United States Air Force Fire Protection

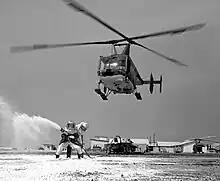
U.S. Air Force fire protection specialists fight a fire as an HH-43B Huskie helicopter hovers overhead to create a continuous downward air current, assisting the crew members. The crew is assigned to Detachment 8, 38th Aerospace Rescue and Recovery Squadron, Cam Ranh Bay Air Base, Vietnam.

Fire Department Special Operations are any category of operation that exists outside the normal mission of firefighting. The "bread and butter" operations of a fire department typically include fire suppression, ventilation, ladder operations, fire ground searches, etc. These fall under the category 'standard operations.' Special Operations are "those emergency incidents to which the fire department responds that require specific and advanced training and specialized tools and equipment," and include specialized rescue operations such as High Angle, Trench, Confined Space, and Swift Water Rescue, Marine firefighting, Hazardous Material Response, Urban Search and Rescue (USAR), military units also have Combat Search and Rescue (CSAR), and in some instances, Aircraft Rescue and Firefighting (ARFF). These special operations required additional training and certification to perform. Often, these tasks are performed by heavy rescue or squad units.